Cheryl Boone Isaacs

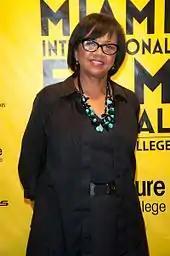
Cheryl Boone Isaacs at the Miami Film Festival

After college, Boone Isaacs worked as a flight attendant for Pan Am based out of San Francisco. At the age of 25, she ended up following her older brother Ashley Boone, Jr. who worked as an executive, to Hollywood.